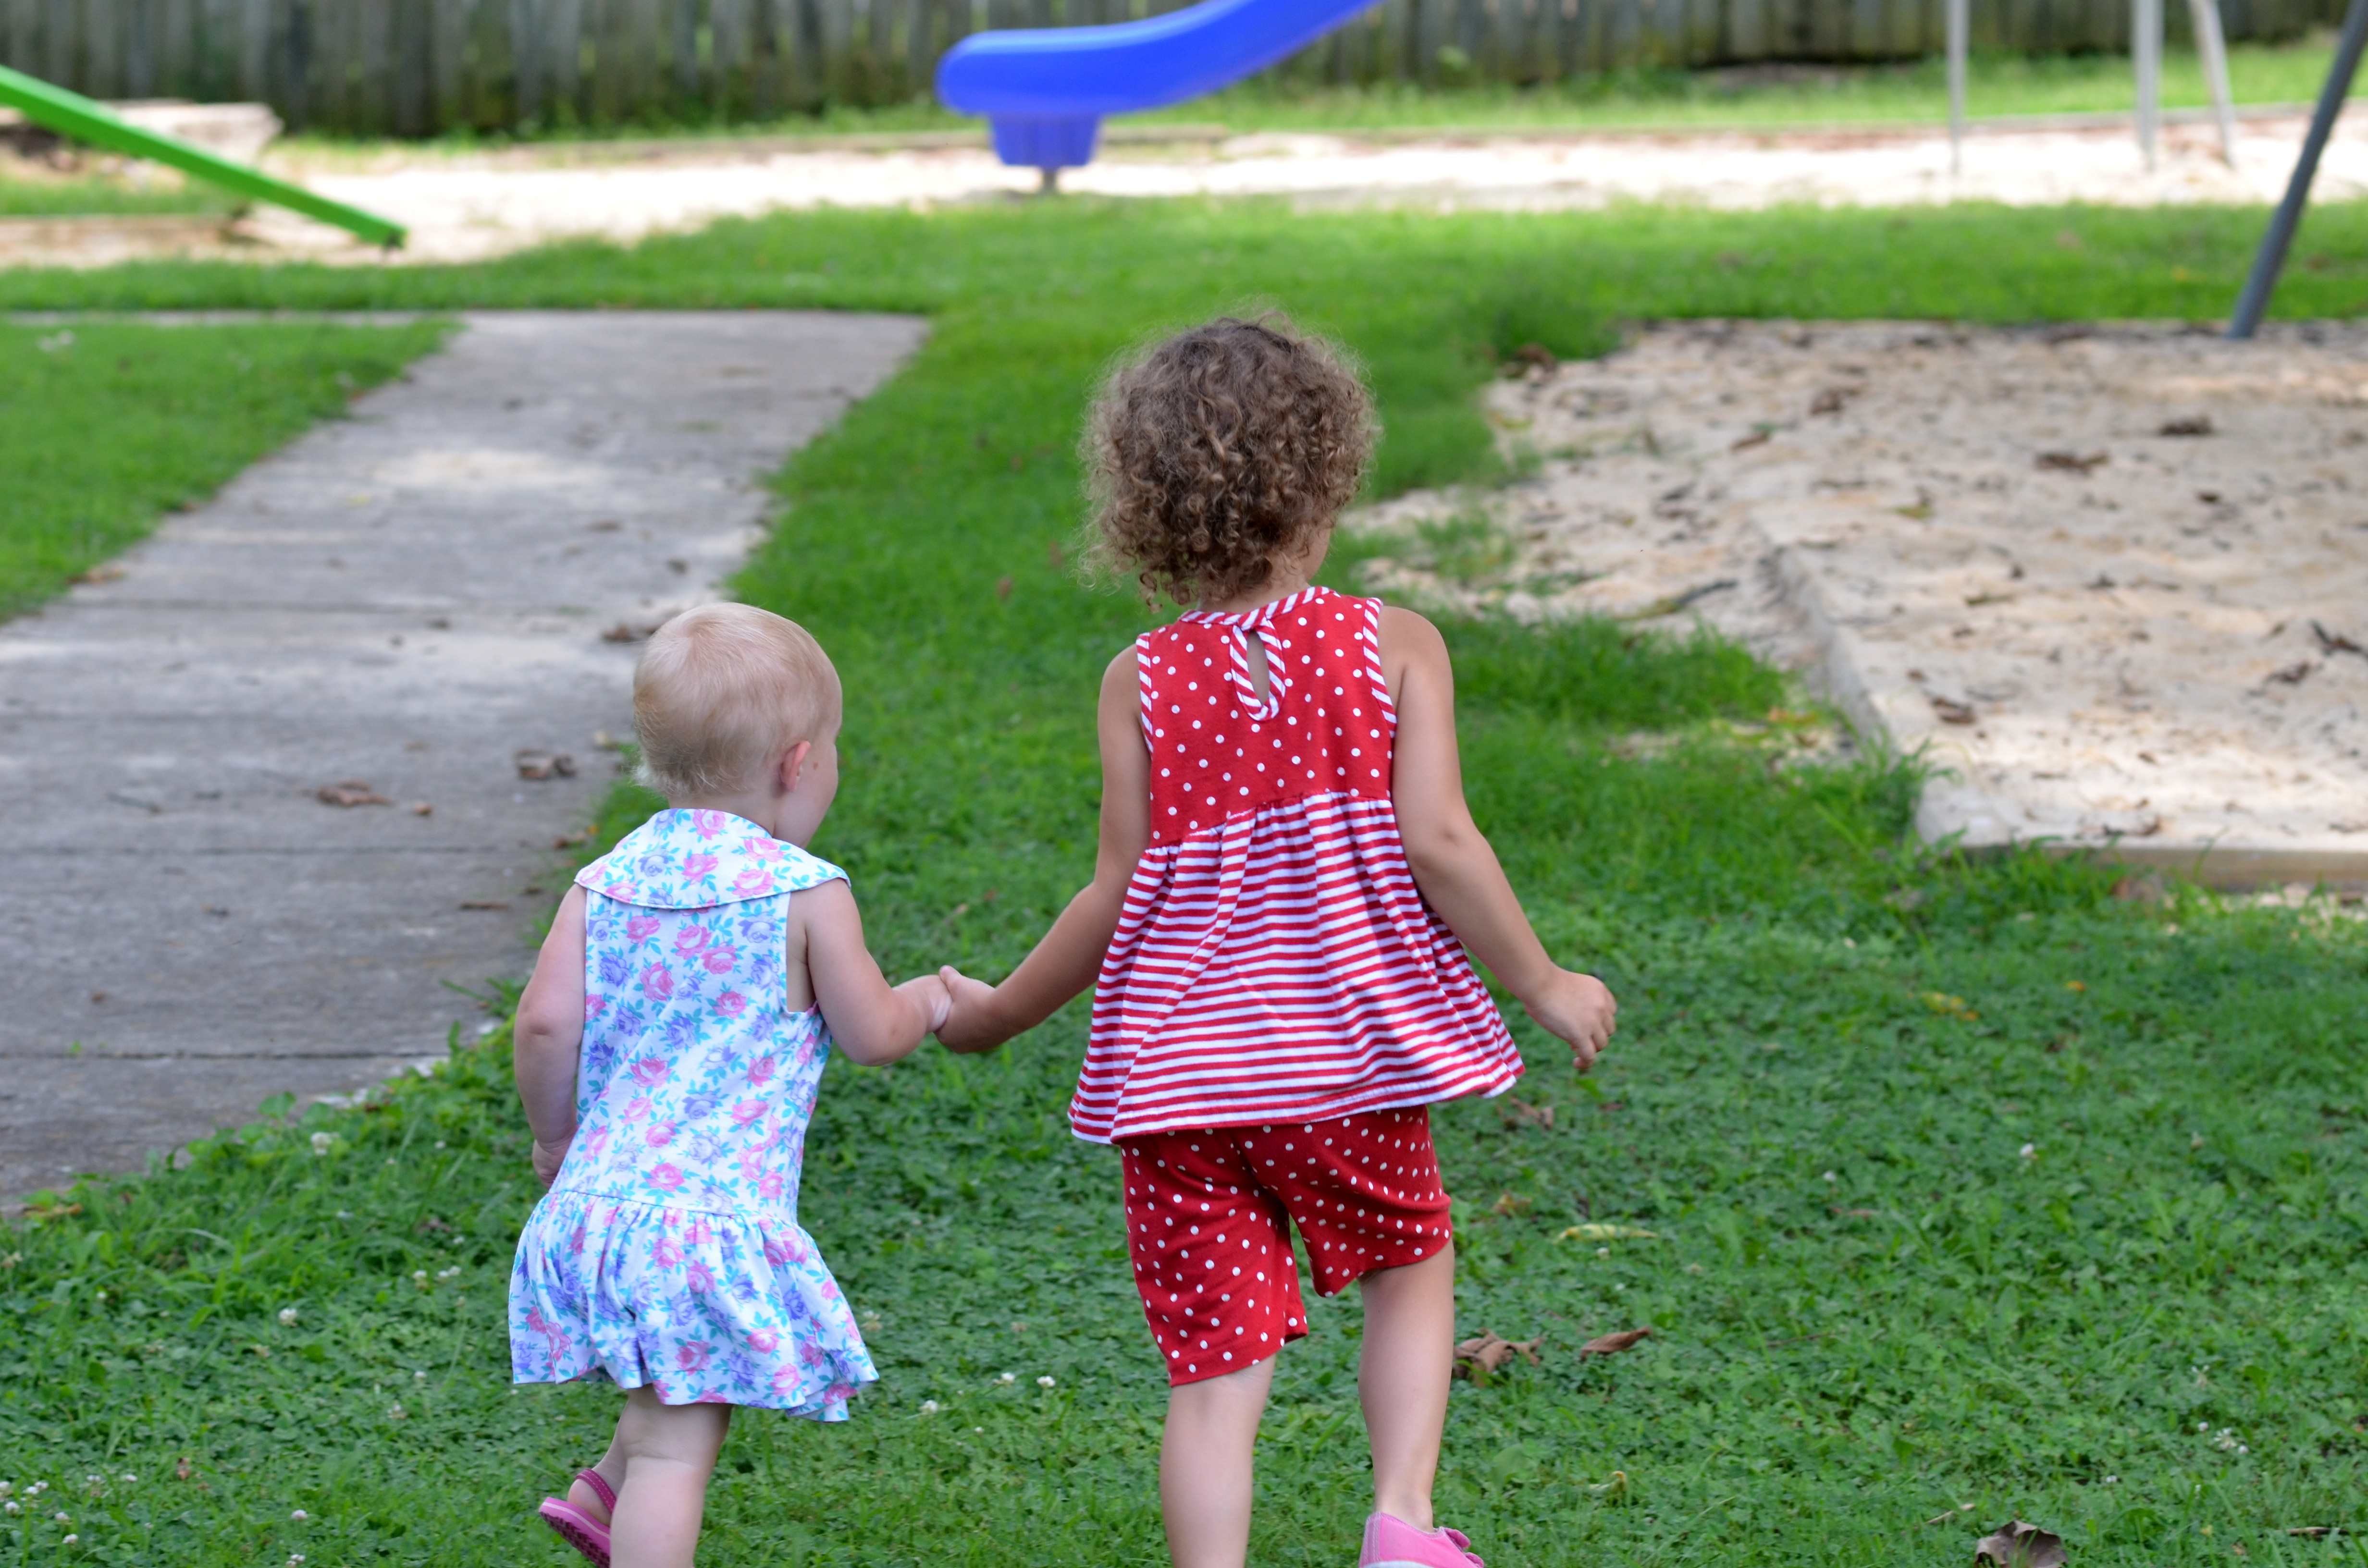
people, lawn, play, child, dress, toddler